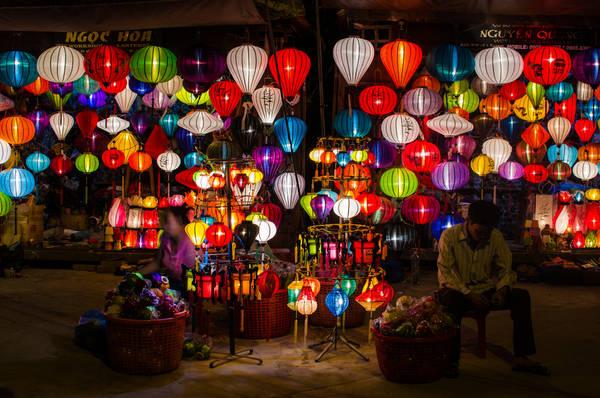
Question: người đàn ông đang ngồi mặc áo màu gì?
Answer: màu trắng